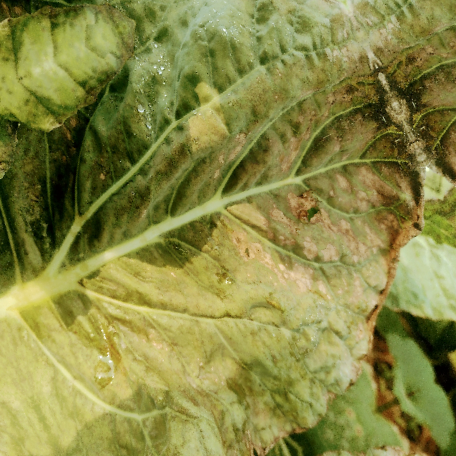
Label: Downy Mildew